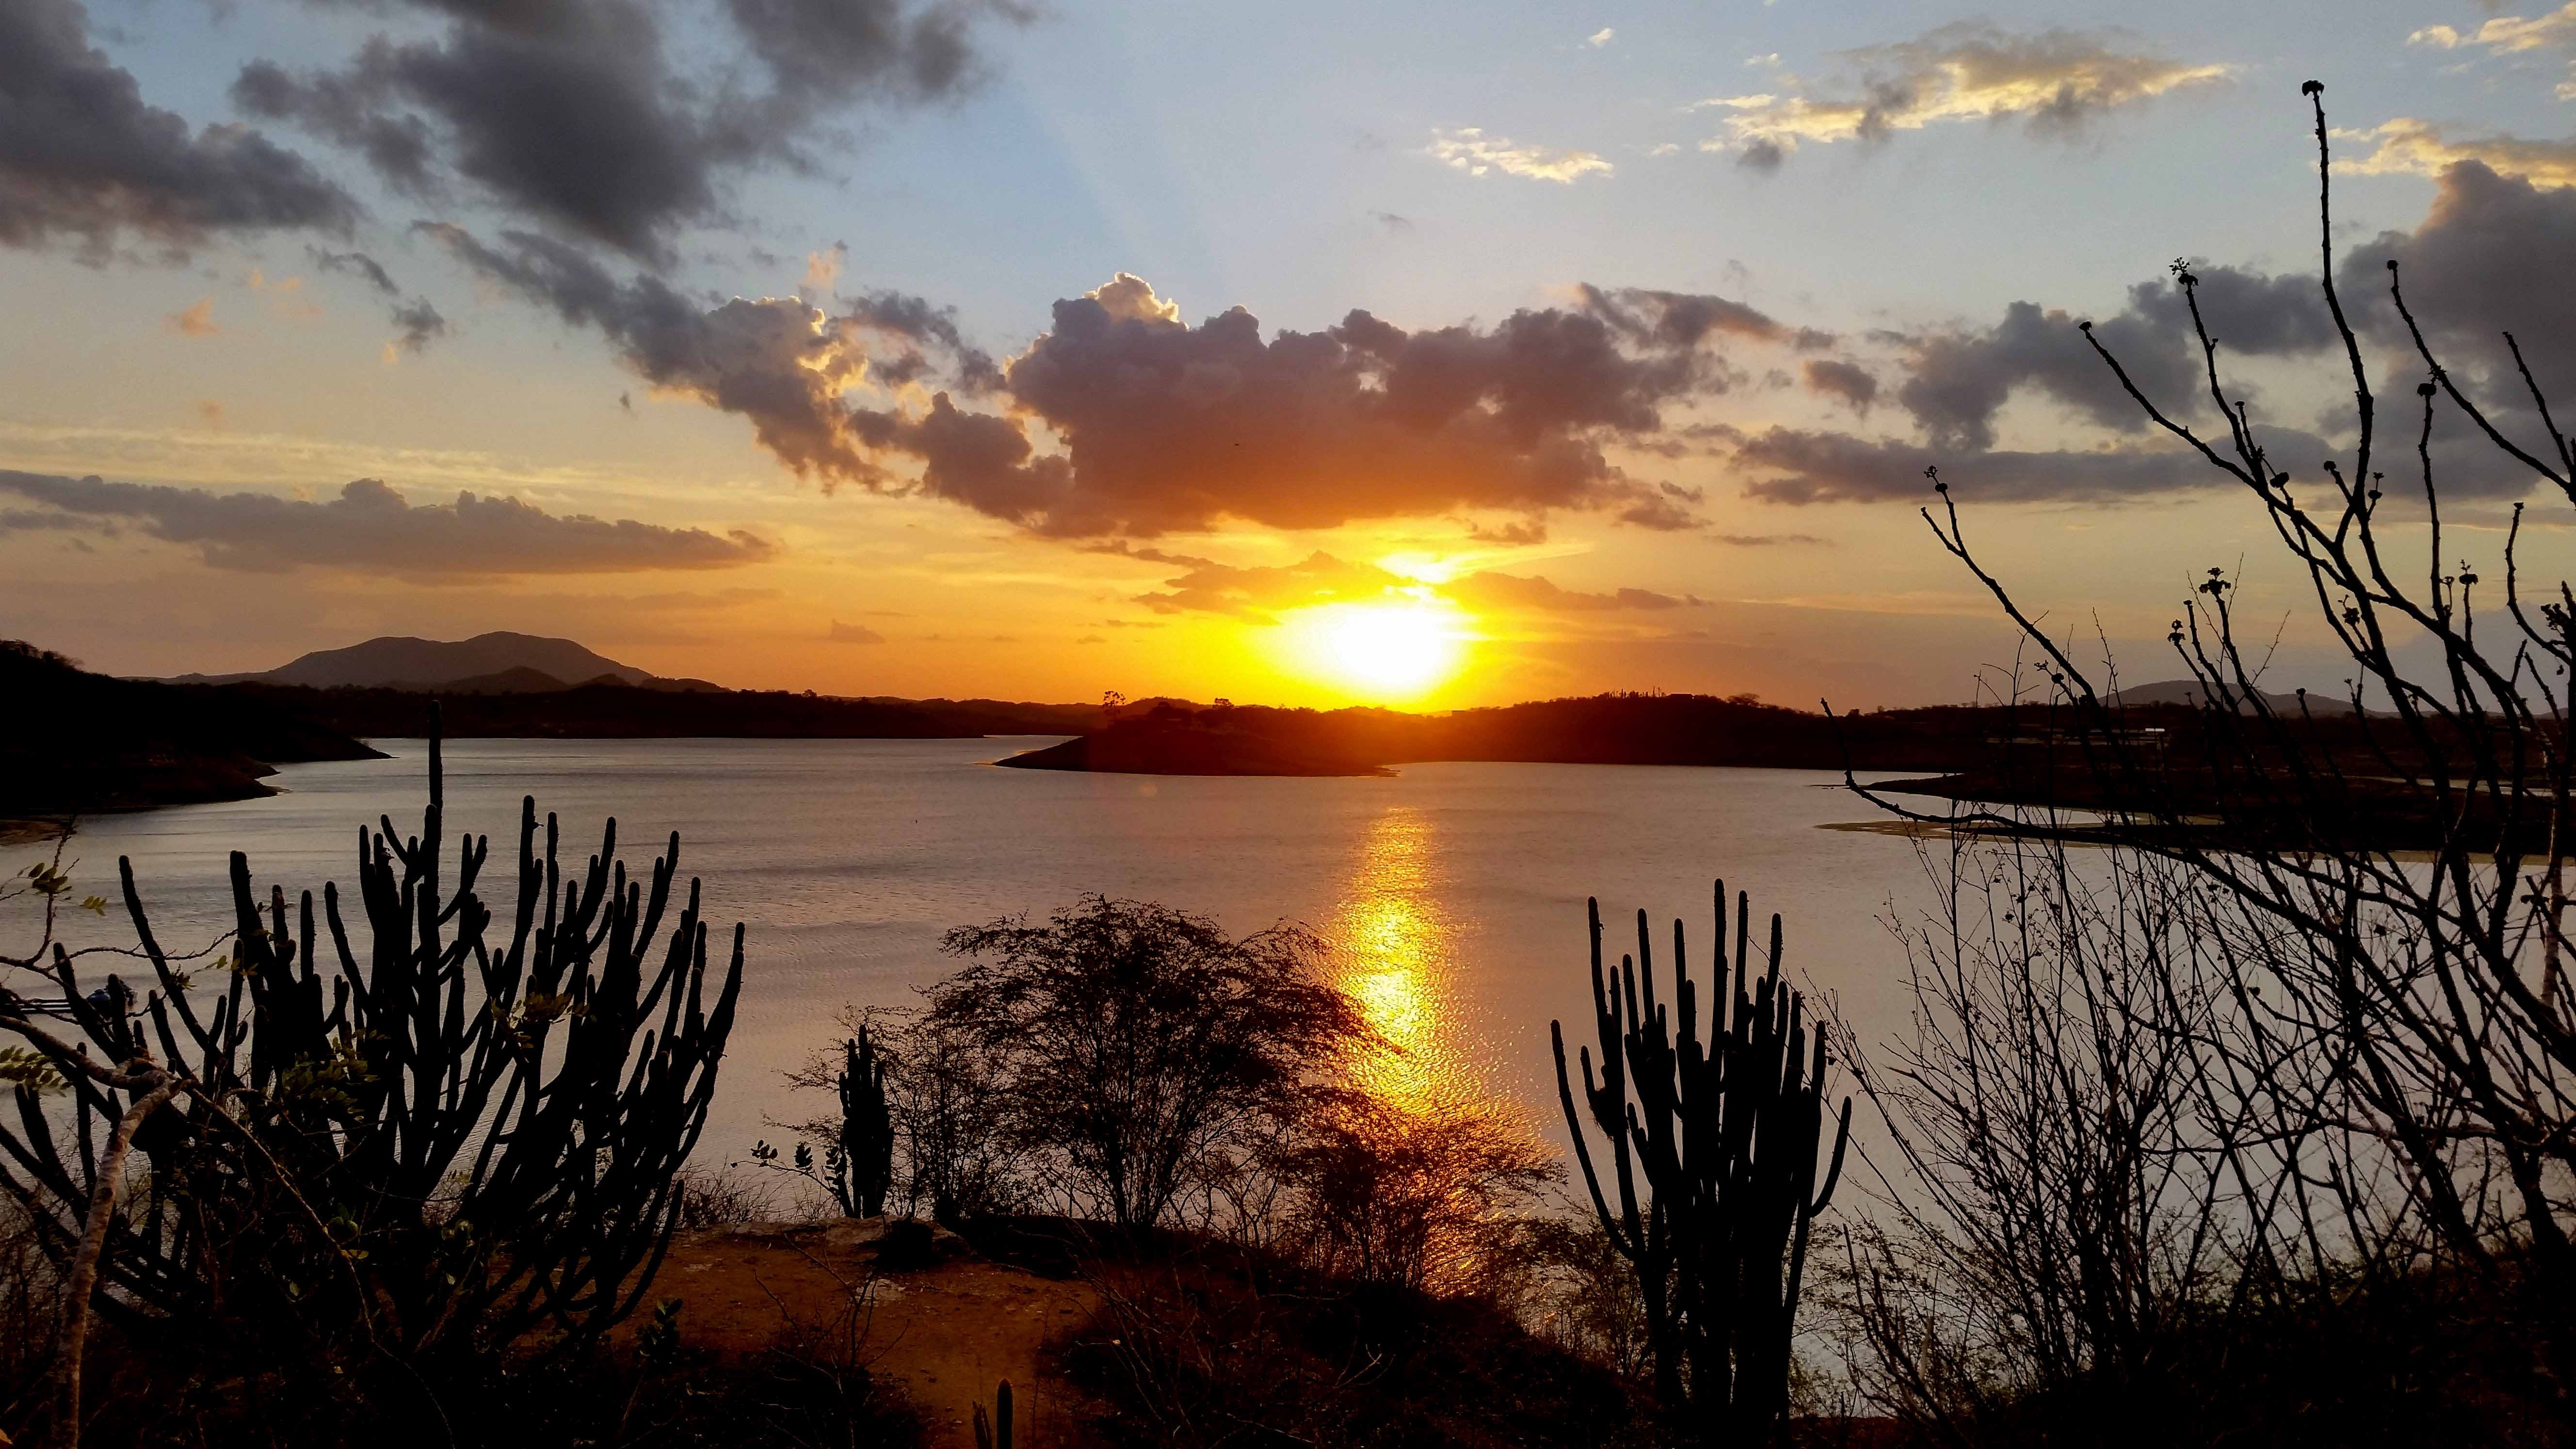
beach, sea, coast, ocean, cloud, sun, sunrise, sunset, sunlight, morning, shore, lake, dawn, dusk, evening, reflection, bay, brazil, loch, afterglow, calabash, paraiba